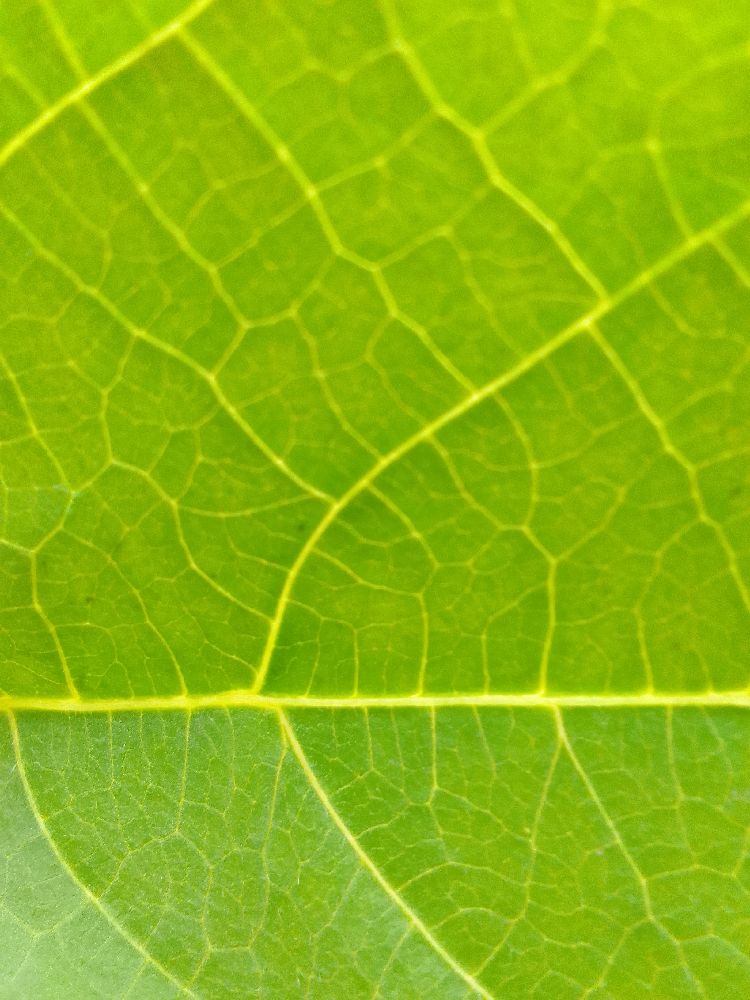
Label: healthy